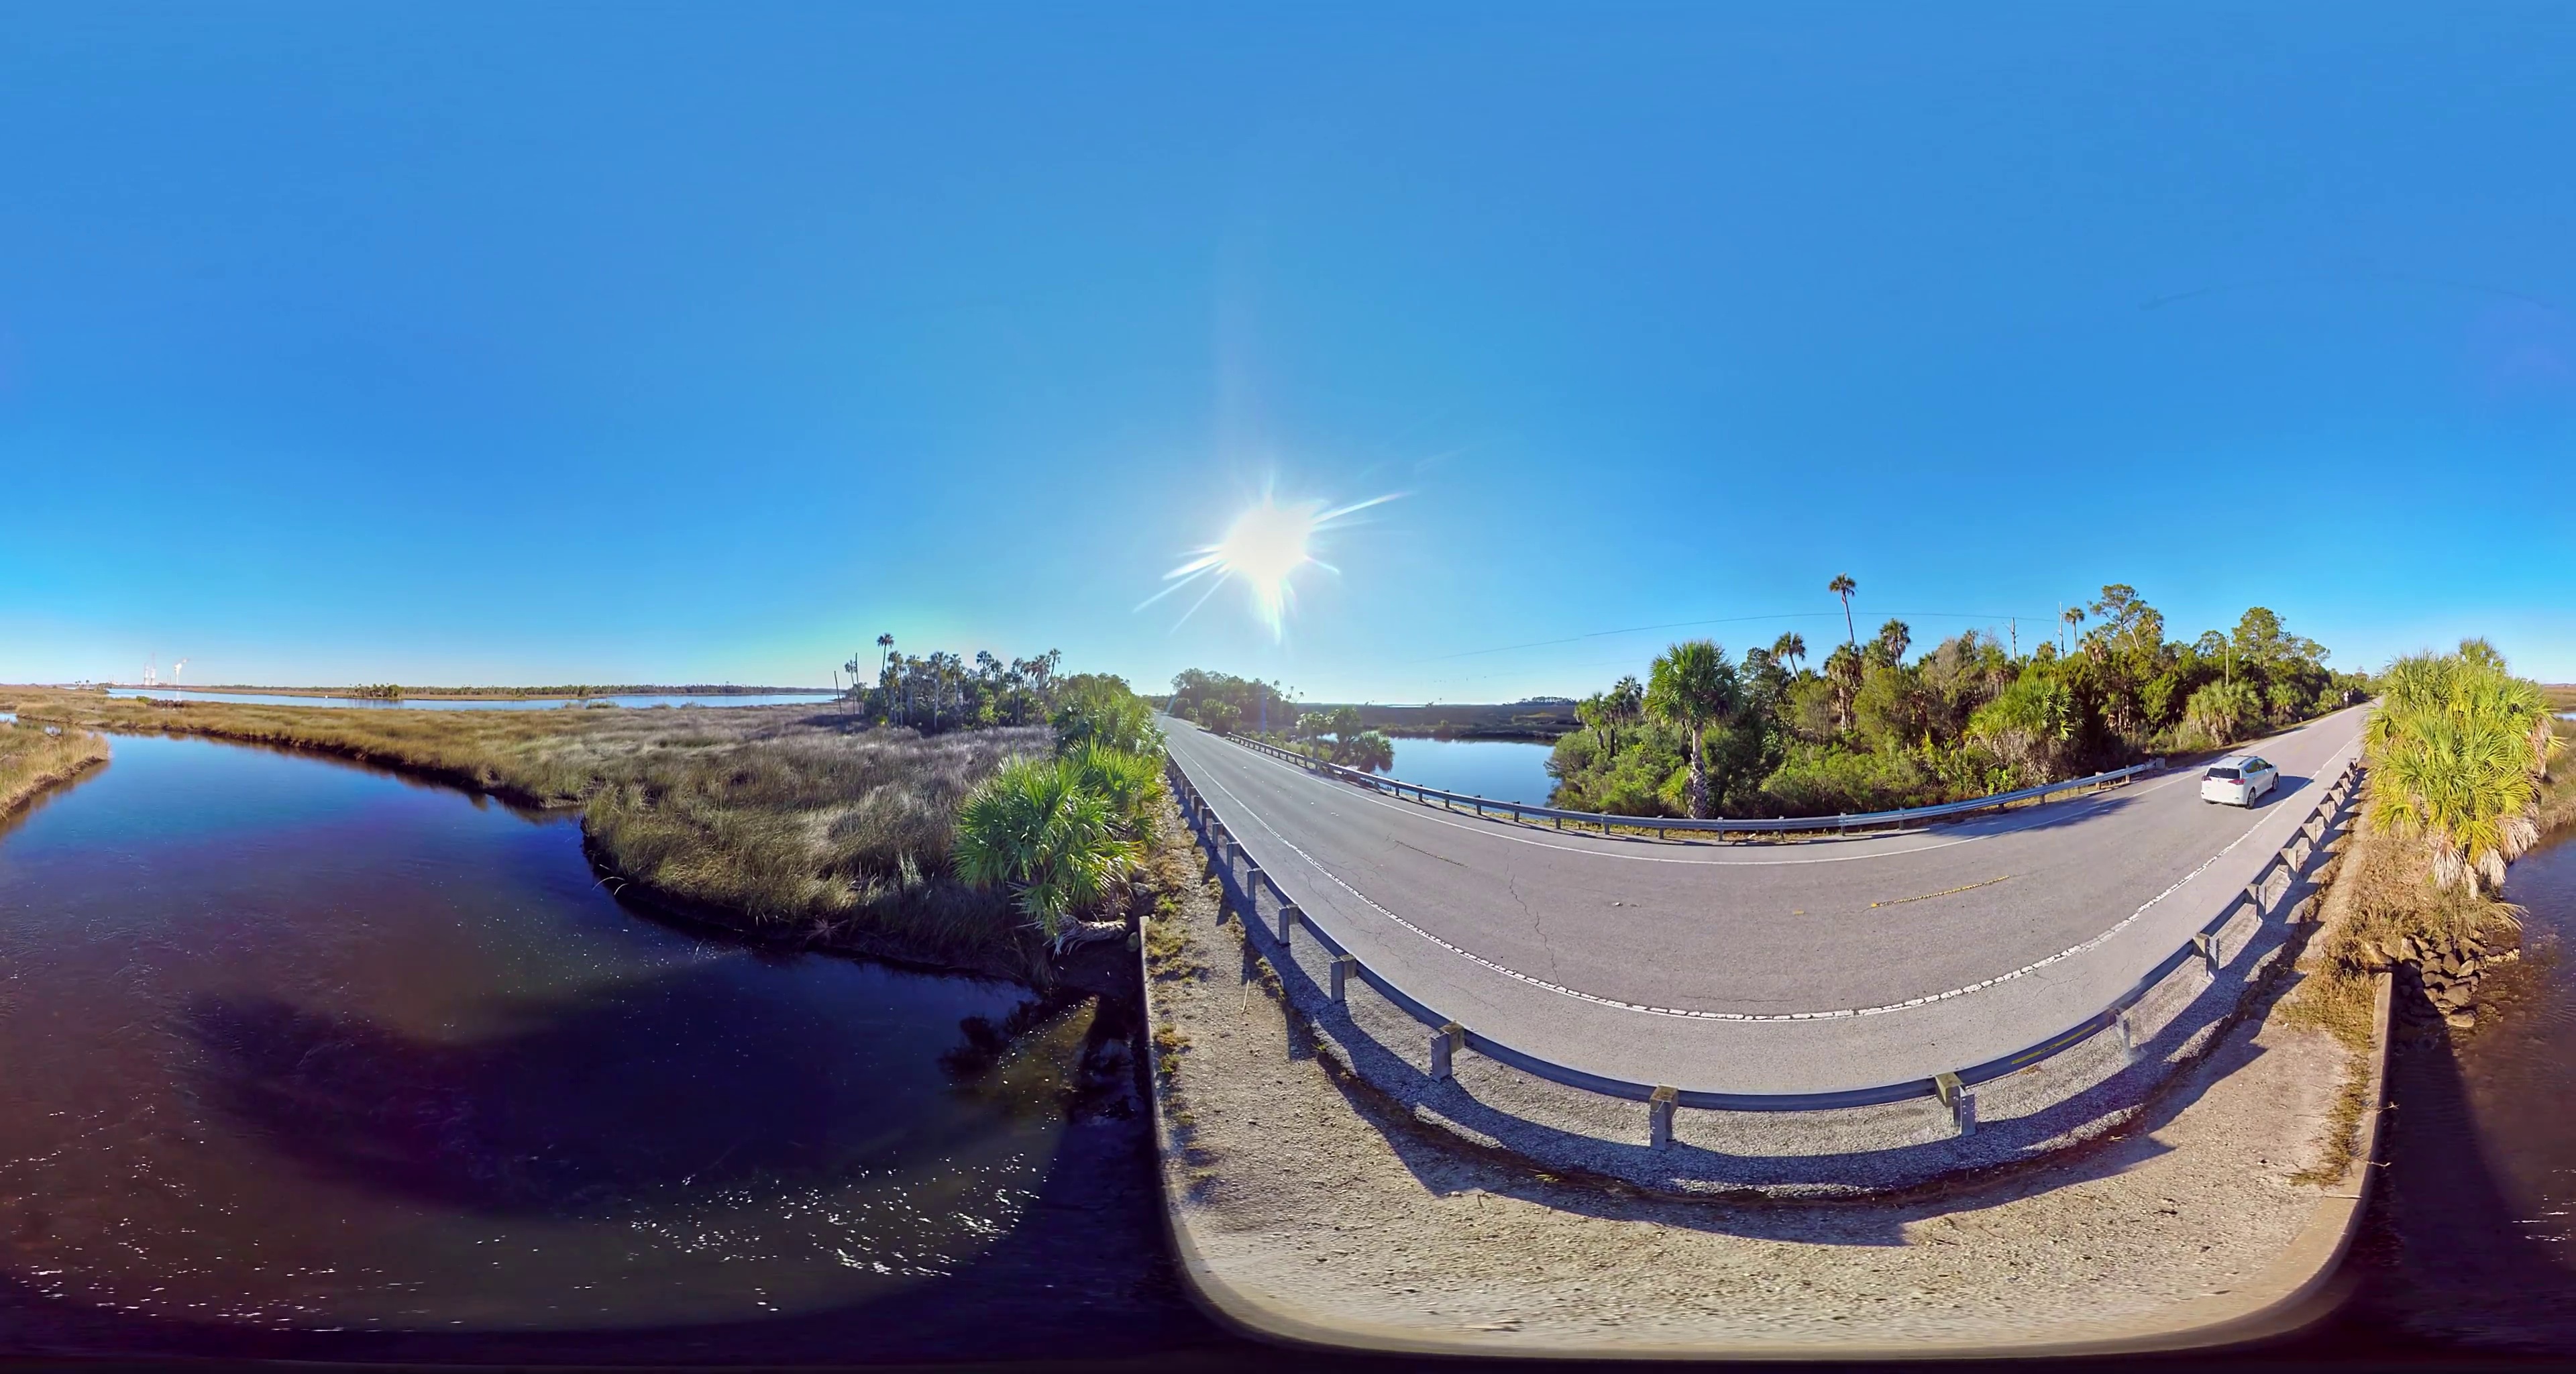
Referred object: the white car

Referred object: the white car

Referred object: Turn right to find the white SUV.